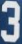
Number: 3